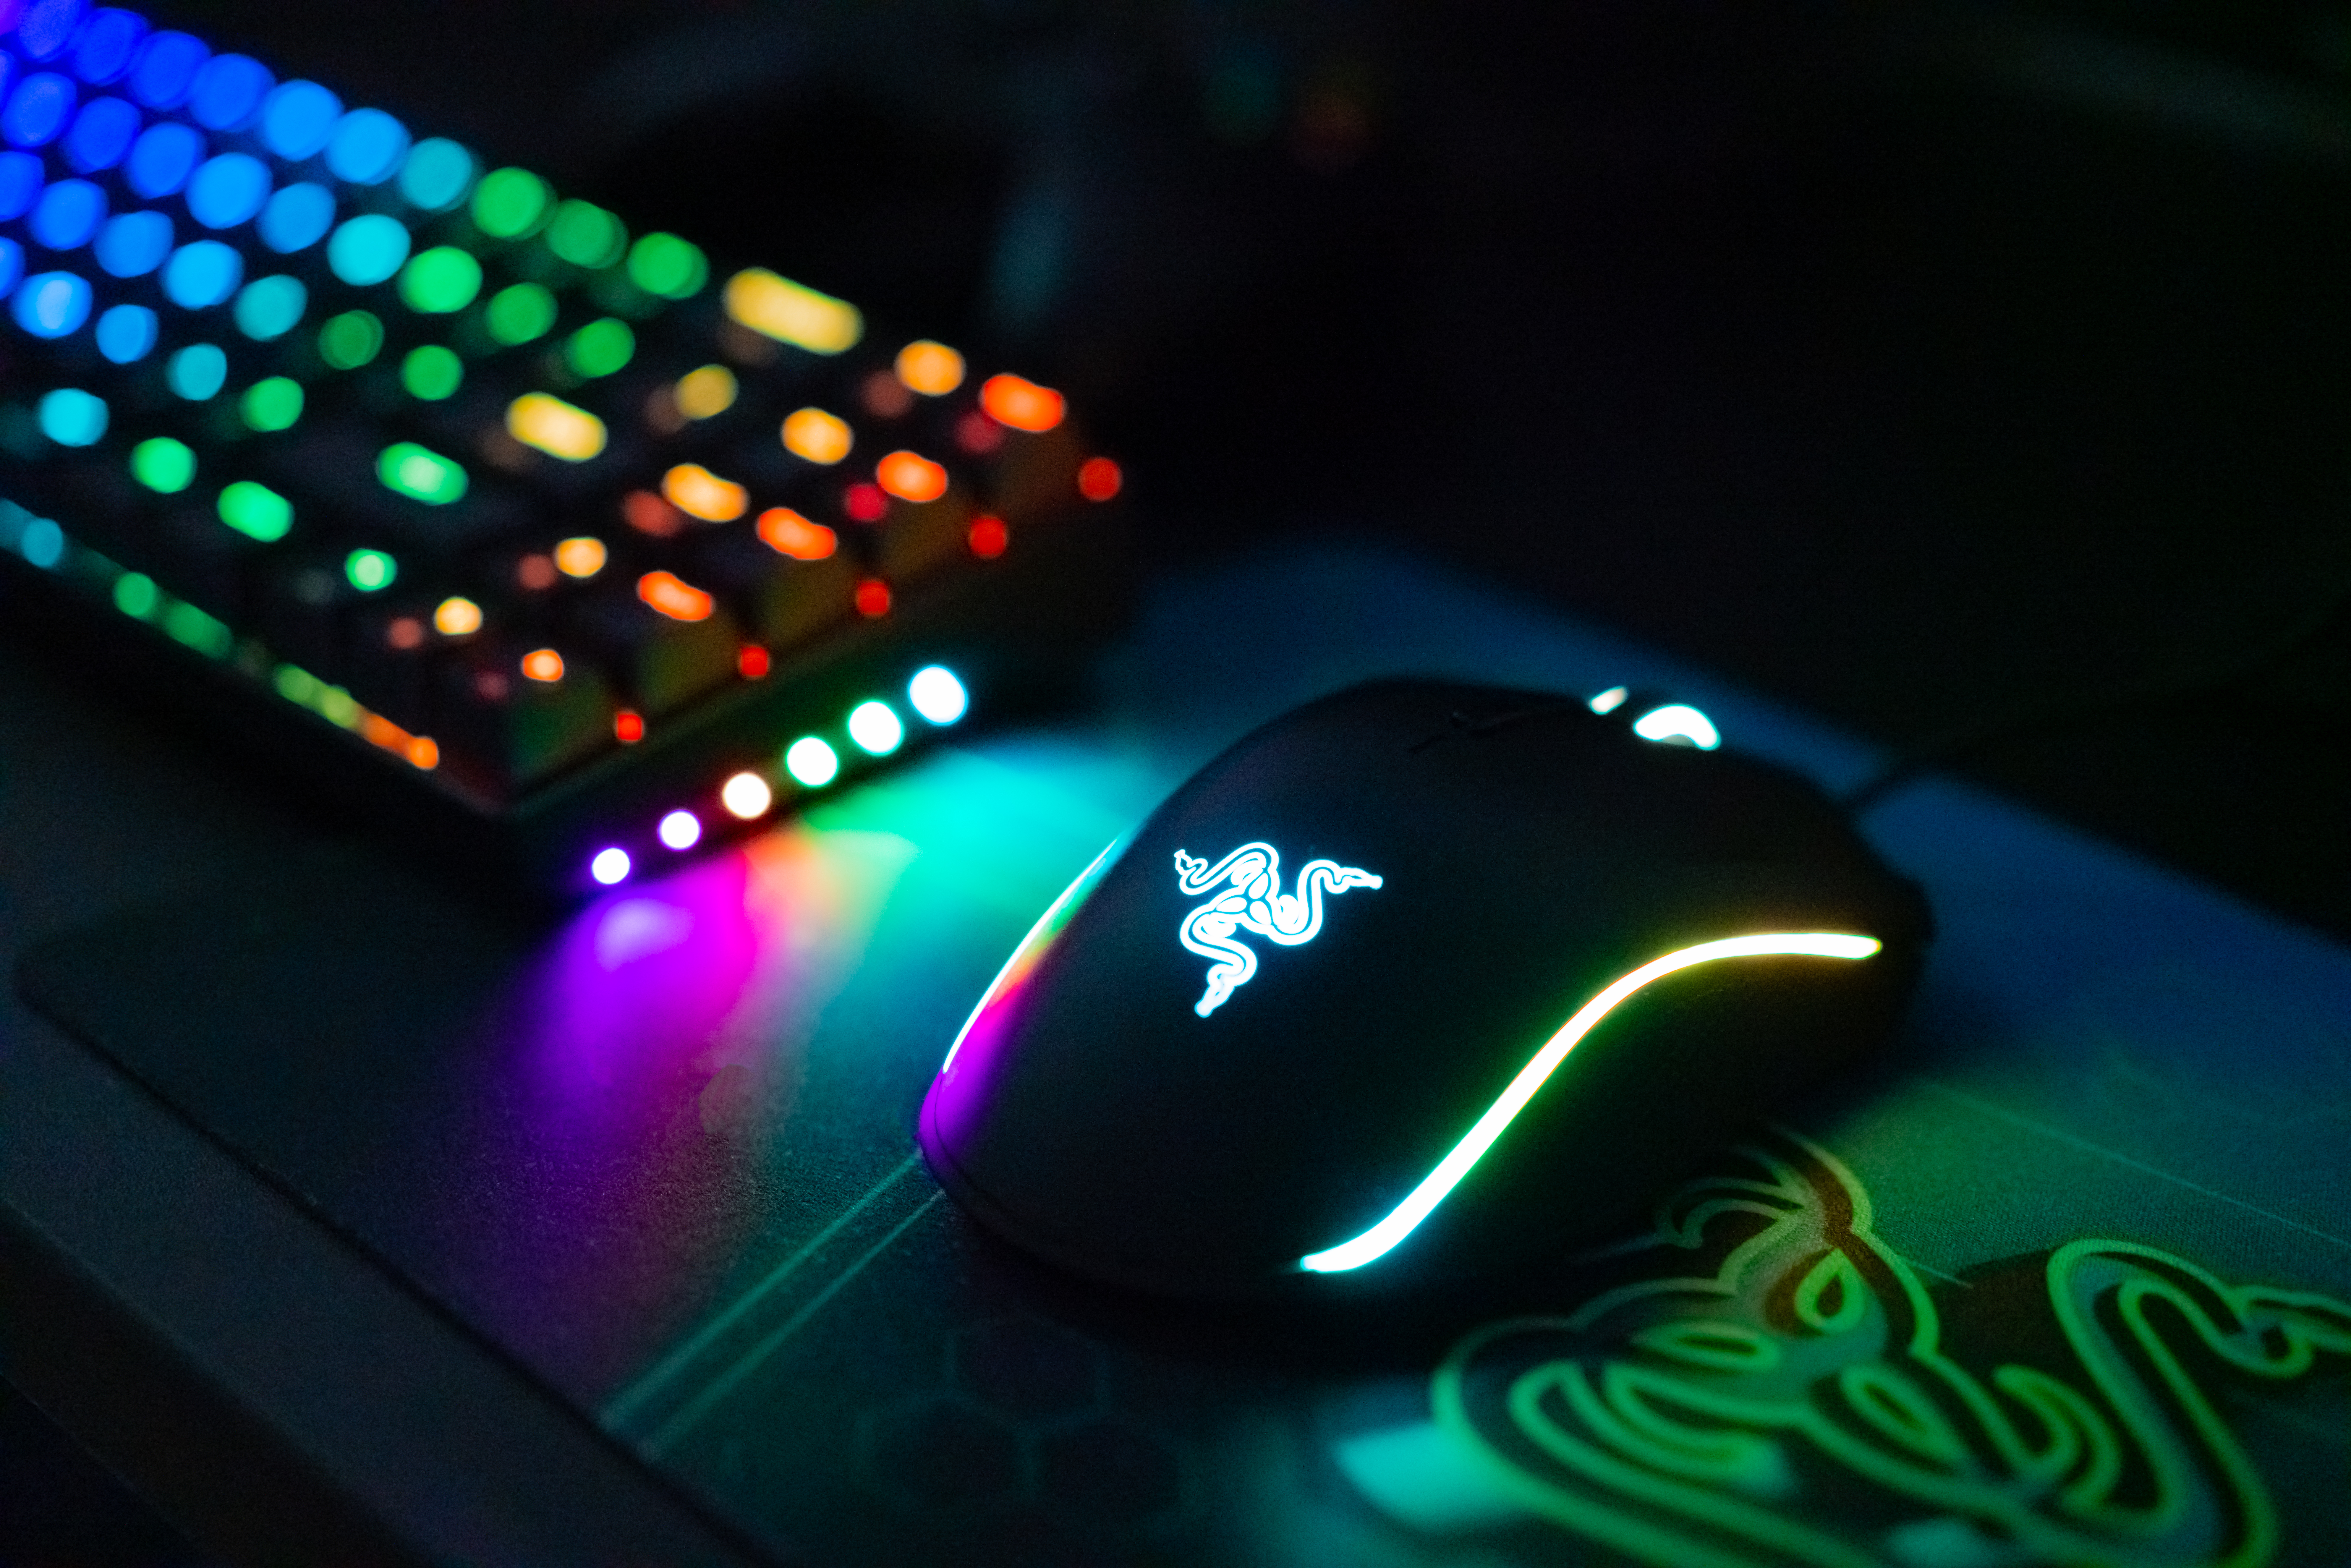
digital, input device, mouse, light, technology, computer hardware, electronic device, computer component, computer keyboard, lighting, neon, peripheral, computer accessory, font, computer